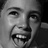
Emotion: happy